Paintings for the alameda of the Dukes of Osuna

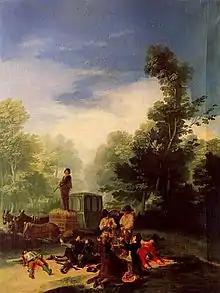
"Stagecoach Hijacking".

The dukes commissioned Goya to paint canvases with themes similar to those that the Aragonese artist had treated in the cartoons he delivered to the Royal Tapestry Factory of Santa Barbara. In spite of this, this series has serious aesthetic differences with the cartoons. The figures are smaller, accentuating the theatrical and rococo character of the landscape. Goya can prove here his knowledge of the "Sublime Terrible", a trend defined years before by Mengs.